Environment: real
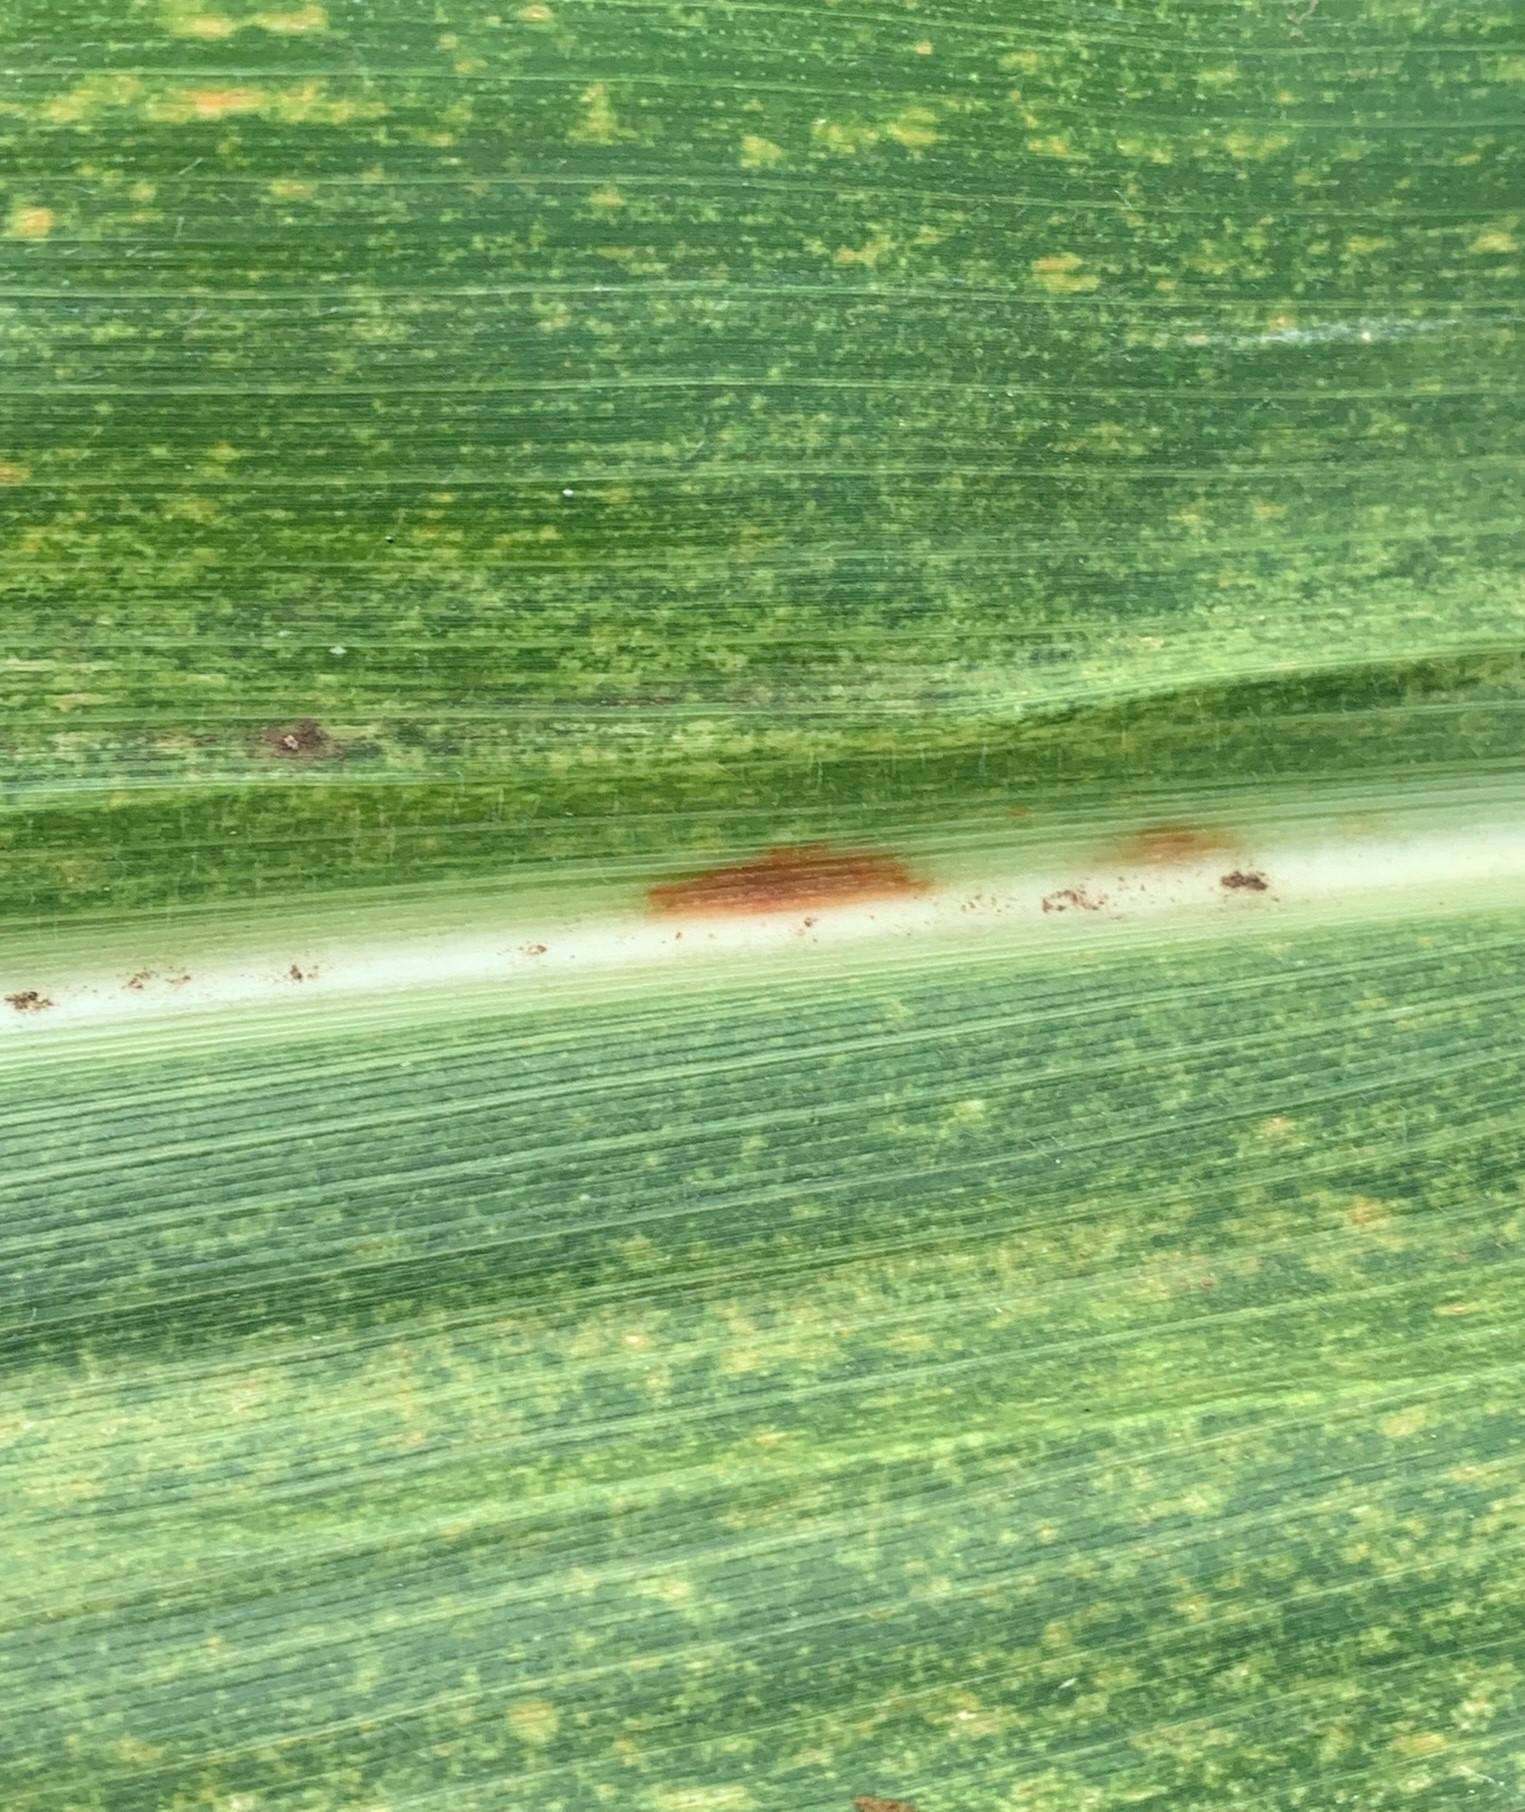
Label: lethal_necrosis